Music of West Bengal

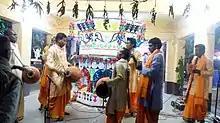
Kirtan, a Musical speciality of West Bengal

The music of West Bengal includes multiple indigenous musical genres such as Baul, Ramprasadi, Bishnupuri Classical, Kirtan, Shyama Sangeet, Rabindra Sangeet, Nazrul Geeti, Dwijendrageeti, Prabhat Samgiita, Agamani-Vijaya, Patua Sangeet, Gambhira, Bhatiali, Bhawaiya, Bengali Rock.